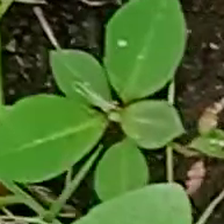
Weed species: Moti_dudhi(Euphorbia_geneculata_L)